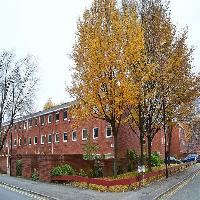
Weather: cloudy or overcast